Duwana Muwan

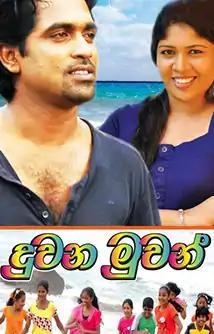

Duwana Muwan (A silent violence) is a 2014 Sri Lankan Sinhala children's film directed by Indra Weerasekara and produced by Mano Weerasekara. It stars Uddika Premarathna and Pabasara Diddeniya in lead roles with Maurine Charuni and child actor Kaushalya Nirmana. Music co-composed by Somapala Rathnayake and Gayathri Khemadasa. It is the 1244th Sri Lankan film in the Sinhala cinema.